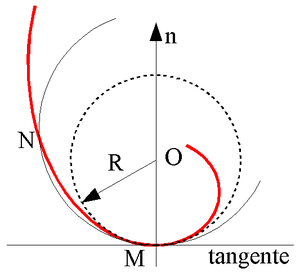
Intuitivement, courbe s'oppose à droit : la courbure d'un objet géométrique est une mesure quantitative du caractère « plus ou moins courbé » de cet objet. Par exemple :
En géométrie différentielle, le cercle osculateur ou cercle de courbure en un point d'une courbe est un objet permettant la description locale de cette courbe. Parmi les cercles passant par ce point, c'est celui qui « épouse cette courbe le mieux possible », donc mieux qu'un cercle tangent quelconque, d'où le nom de cercle osculateur.